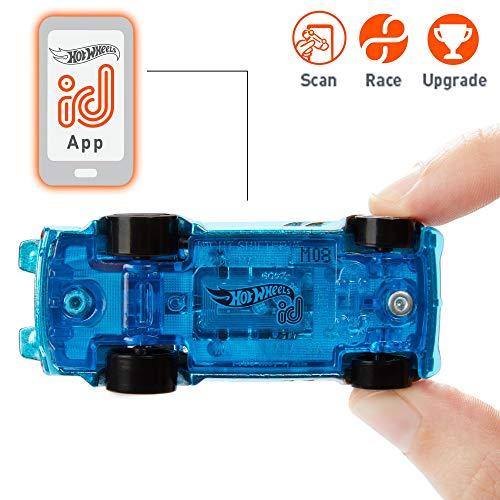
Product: Hot Wheels id Night Shifter {Nightburnerz}
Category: Toys & Games | Play Vehicles | Die-Cast Vehicles
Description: Hot Wheels id takes vehicle play to a new level of pulse-pounding excitement, offering a first-of-its kind mixed-play experience.
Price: $6.47
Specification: ProductDimensions:6.5x1.4x4.2inches|ItemWeight:2.88ounces|ShippingWeight:2.88ounces(Viewshippingratesandpolicies)|ASIN:B07NDZR5ZX|Itemmodelnumber:FXB34|Manufacturerrecommendedage:8-16years